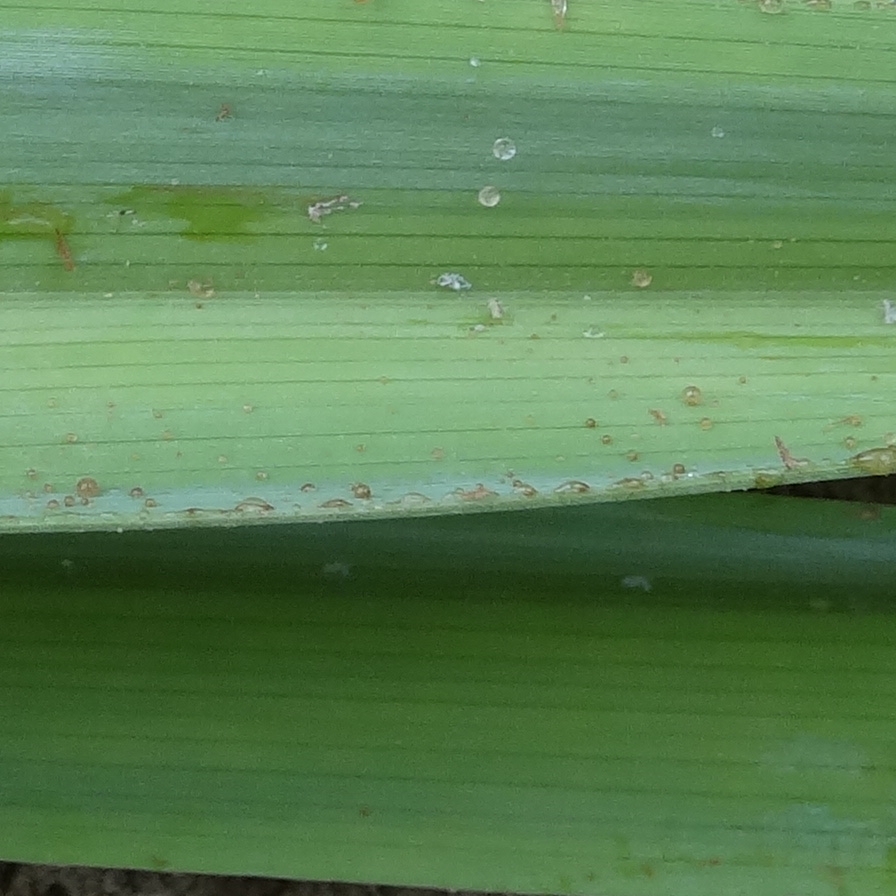
Label: Dubas